Moccasin Bend

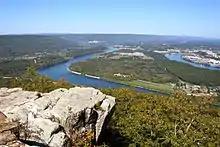
A view of the National Archeological District

In 2003, with the help of U.S. Representative Zach Wamp, the Friends of Moccasin Bend, and community leaders, the Moccasin Bend National Archeological District was created as part of the Chickamauga National Military Park. This designation made Moccasin Bend the first and only National Archeological District in the entire National Park Service. The area of land known as Moccasin Bend is a 1,000 acre peninsula sitting on the edge of the Tennessee River. Most of the land on the peninsula became the property of the federal government, excluding the already existing facilities mentioned previously. This created a rather fragmented park with distinct and diverse parts. The core area of the District resides on the southern tip of the Bend. This area includes Civil War resources and important American Indian sites. Upon its adoption into the National Park Service, various projects began intended to survey the landscape, investigate sites of archeological significance, stabilize at risk areas, and explore potential opportunities to develop the land as a park. The Friends of Moccasin Bend, alongside the National Park Service, sought to implement such amenities as an interpretive center. Plans for this interpretive center are currently in the works.